Round Top Mountain

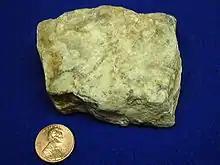
Berryllim ore, commonly found in Round Top with most concentrations on the northwest corner of the mountain

The first geological exploration in the area of Round Top Mountain was in the 1970s when fluoride deposits were discovered. Holes were drilled along with prospective trenches in Round Top Mountain, Little Blanca Mountain, and Little Round Top Mountain between 1971 and 1980. The 1980s led to the discovery of deposits of beryllium that are concentrated on the northwest corner of Round Top Mountain. Throughout the 1980s, several companies held interest in the mountain, including the Cabot Corporation and the Cypus Metals Company. A 1988 feasibility study found the mountain to contain approximately 298,000 tons of ore with a prediction of yielding 11,000,000 lbs of beryllium.